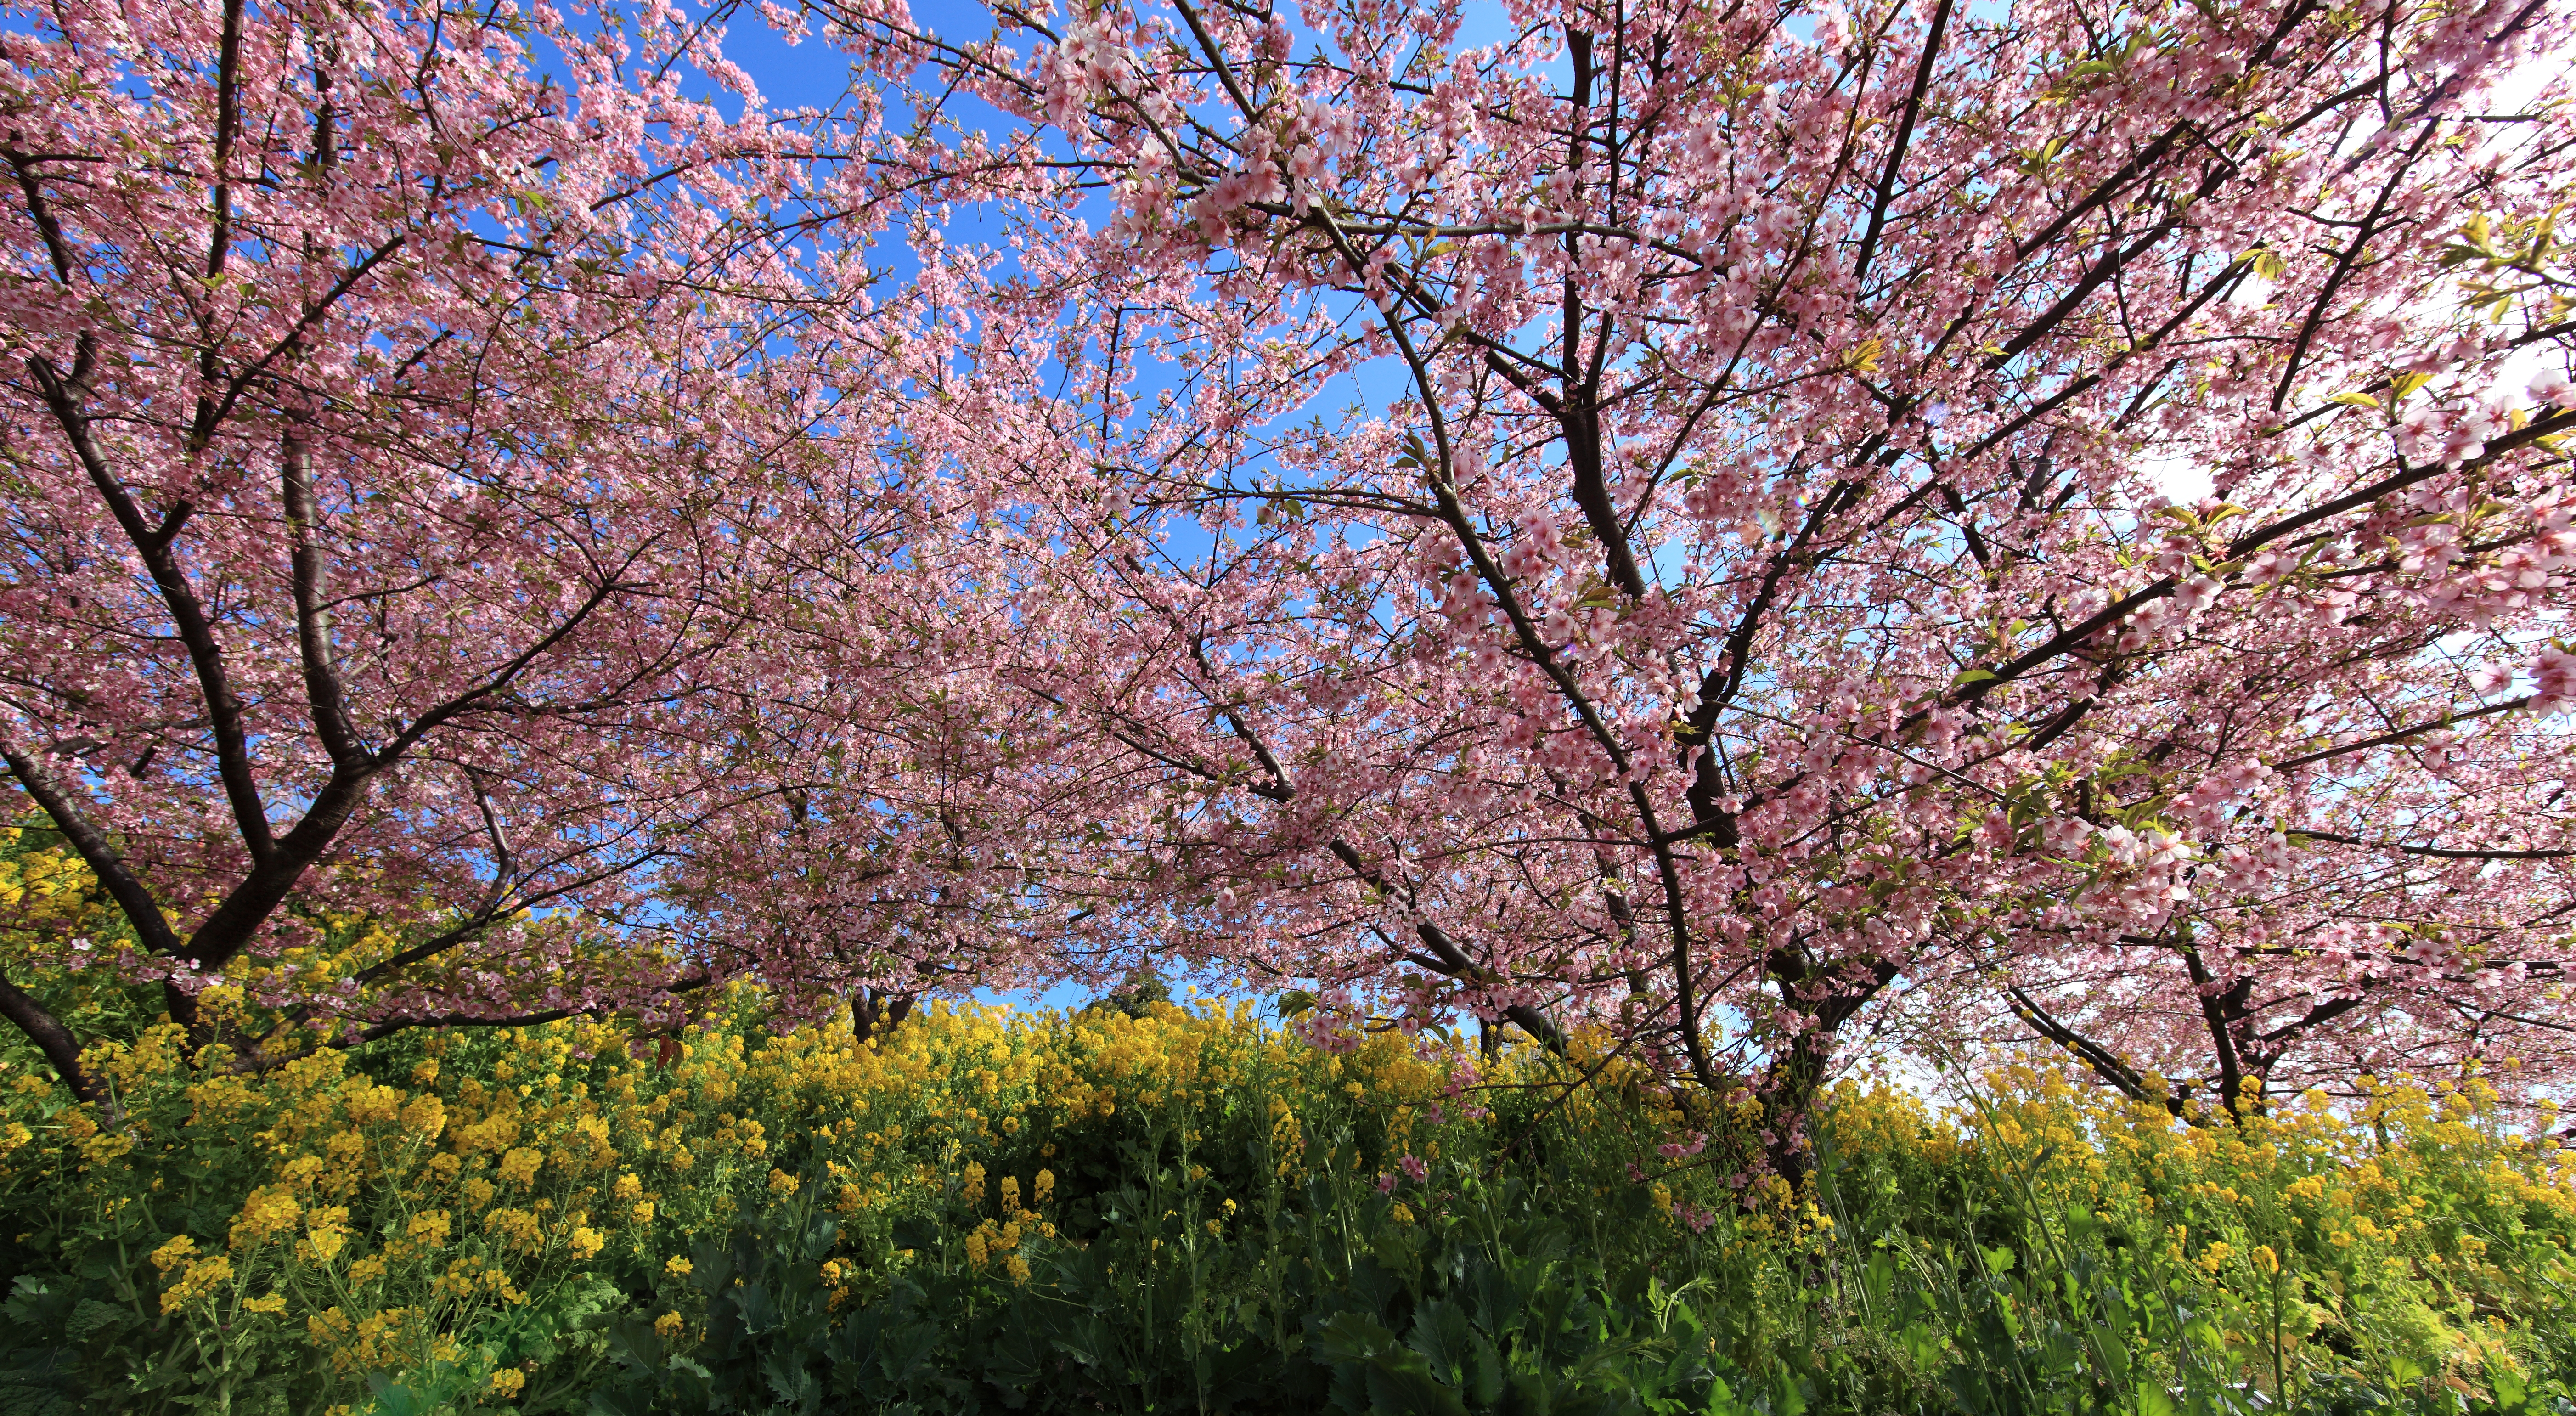
tree, branch, blossom, plant, flower, wild, spring, high, season, cherry blossom, 5d, sakura, hires, markii, cherry, brassica, hi, res, resolution, turnip, rapa, nippooleifera